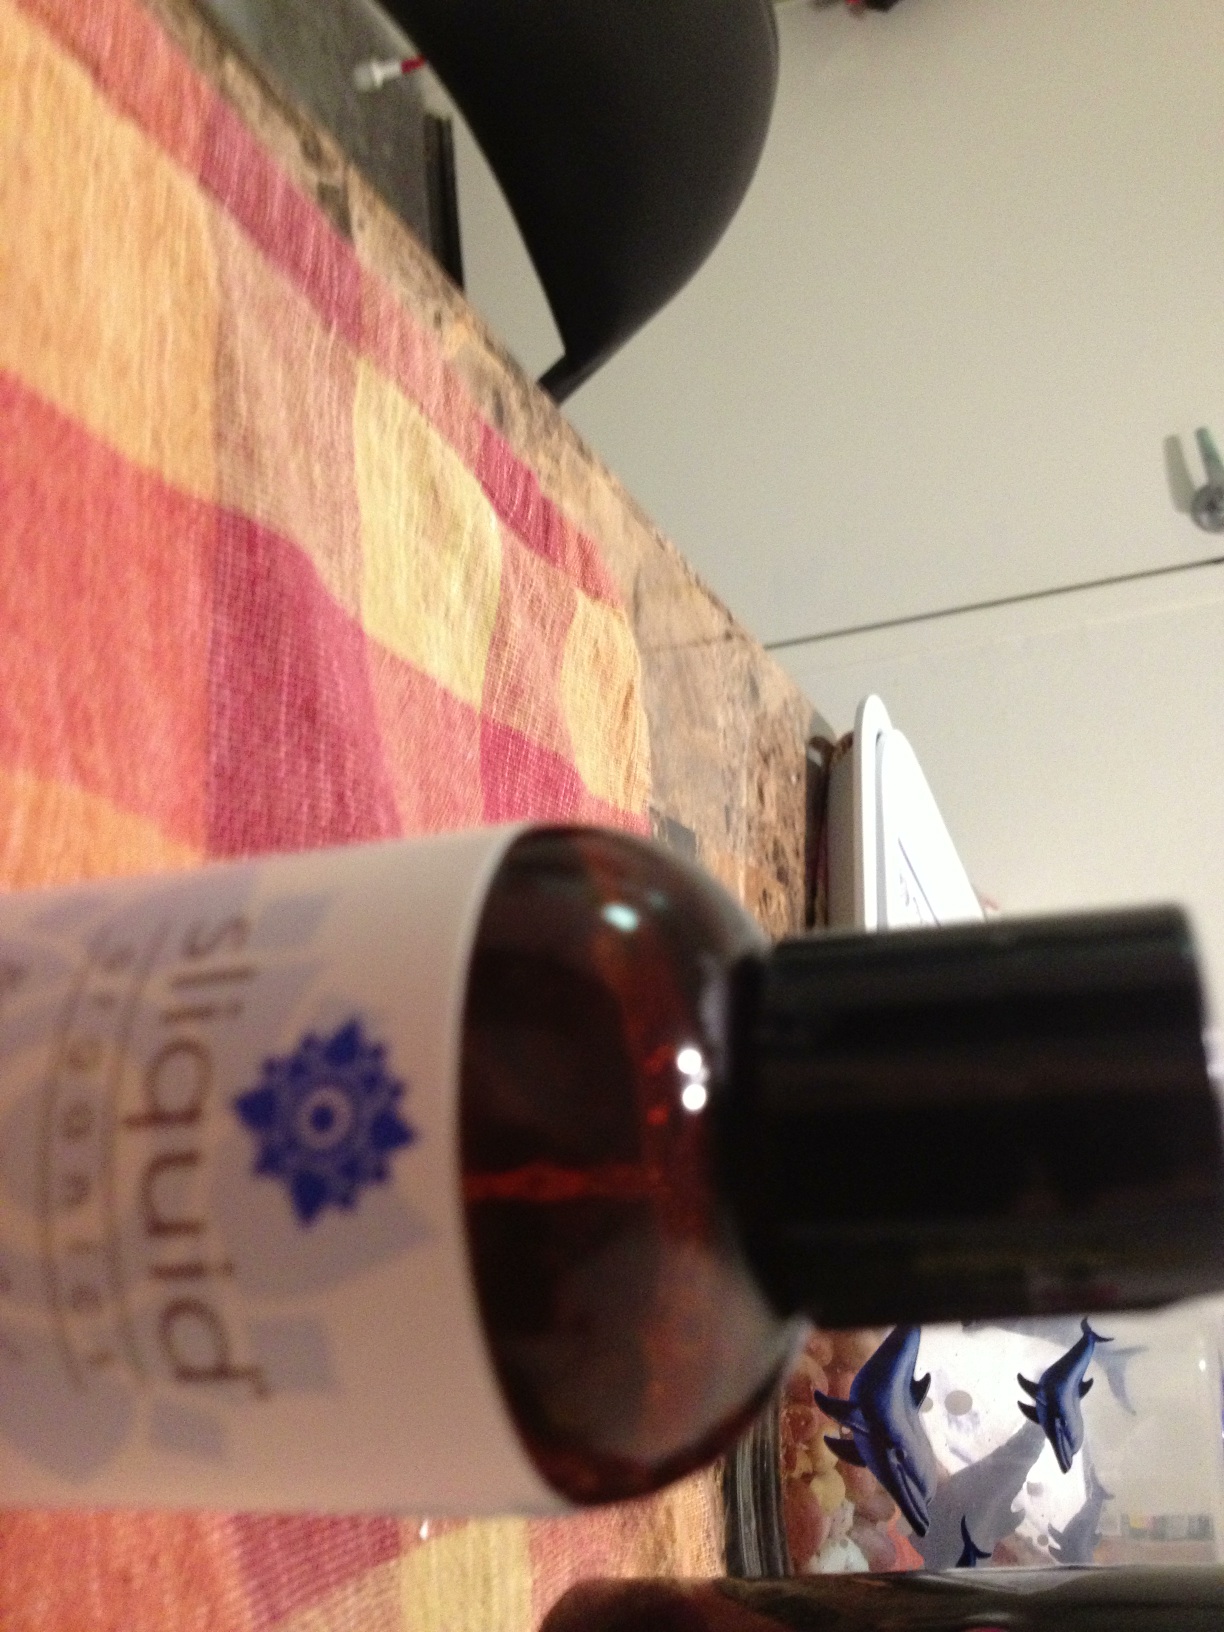Question: What is the label on this bottle?
Answer: liquid